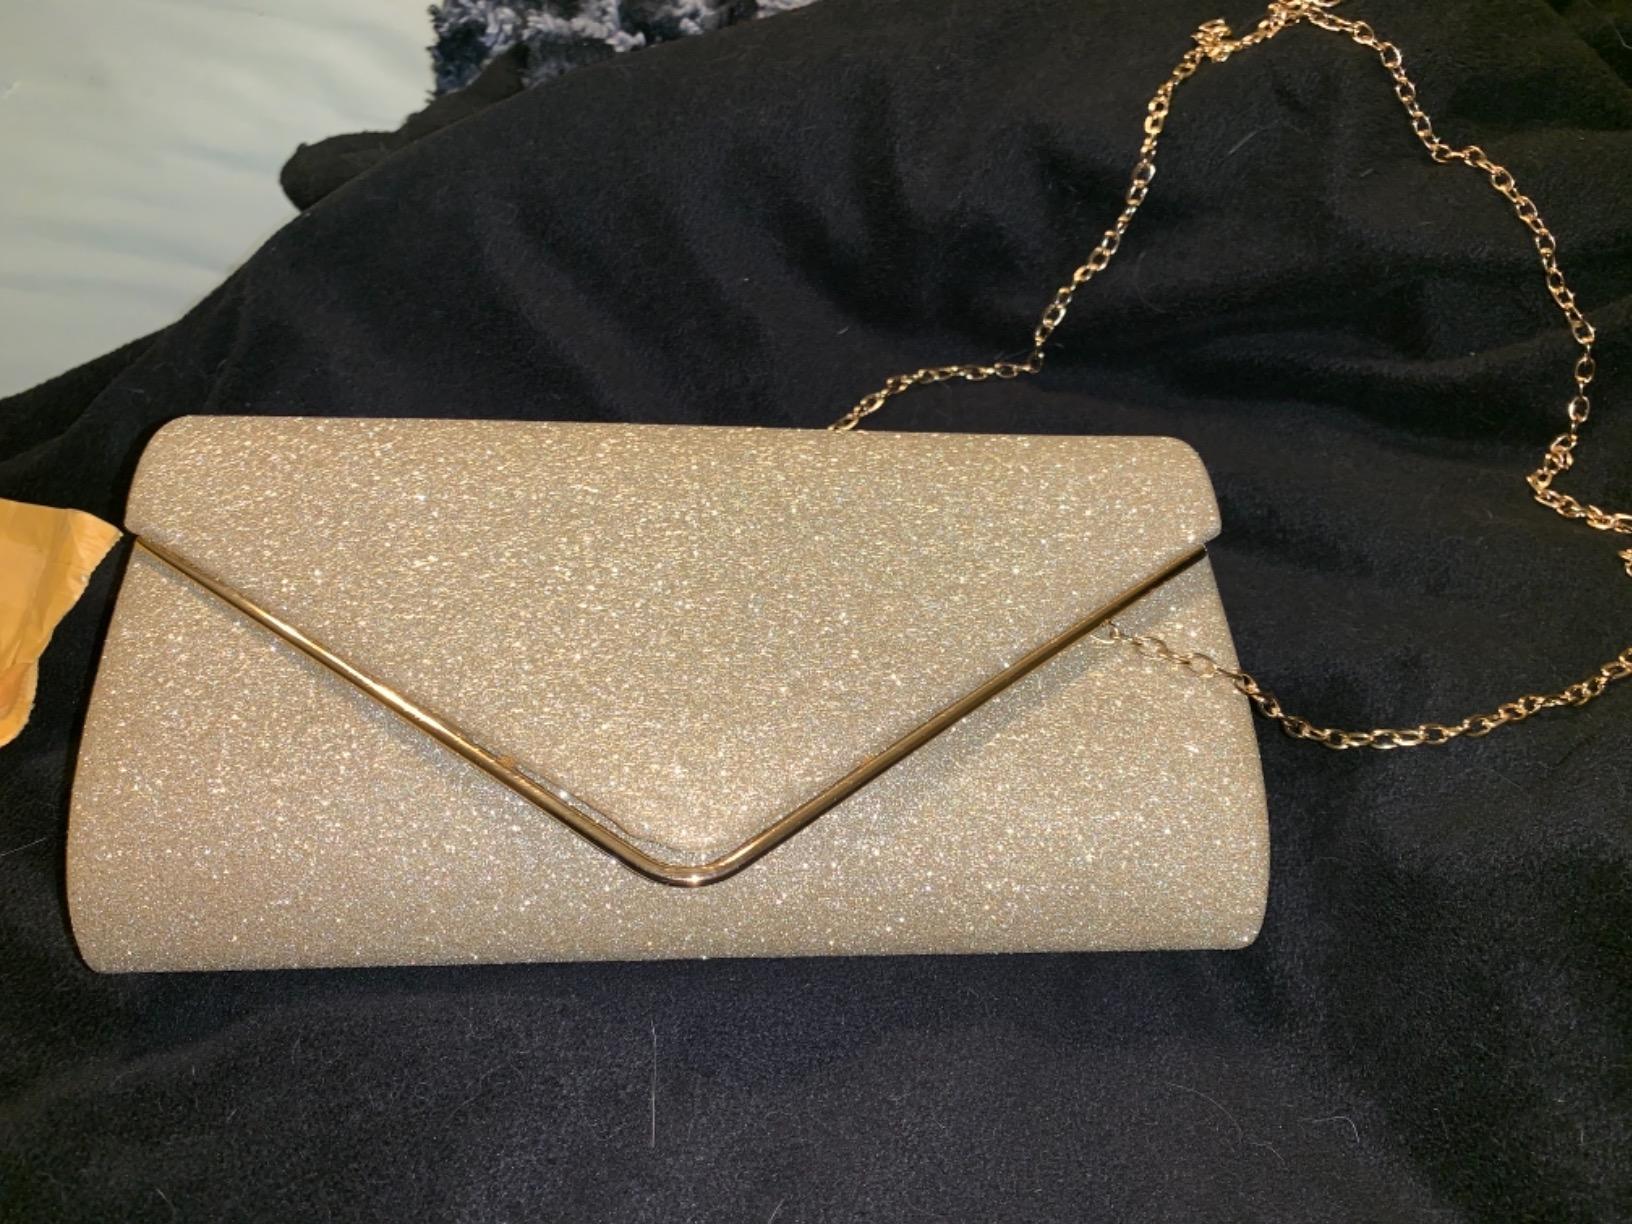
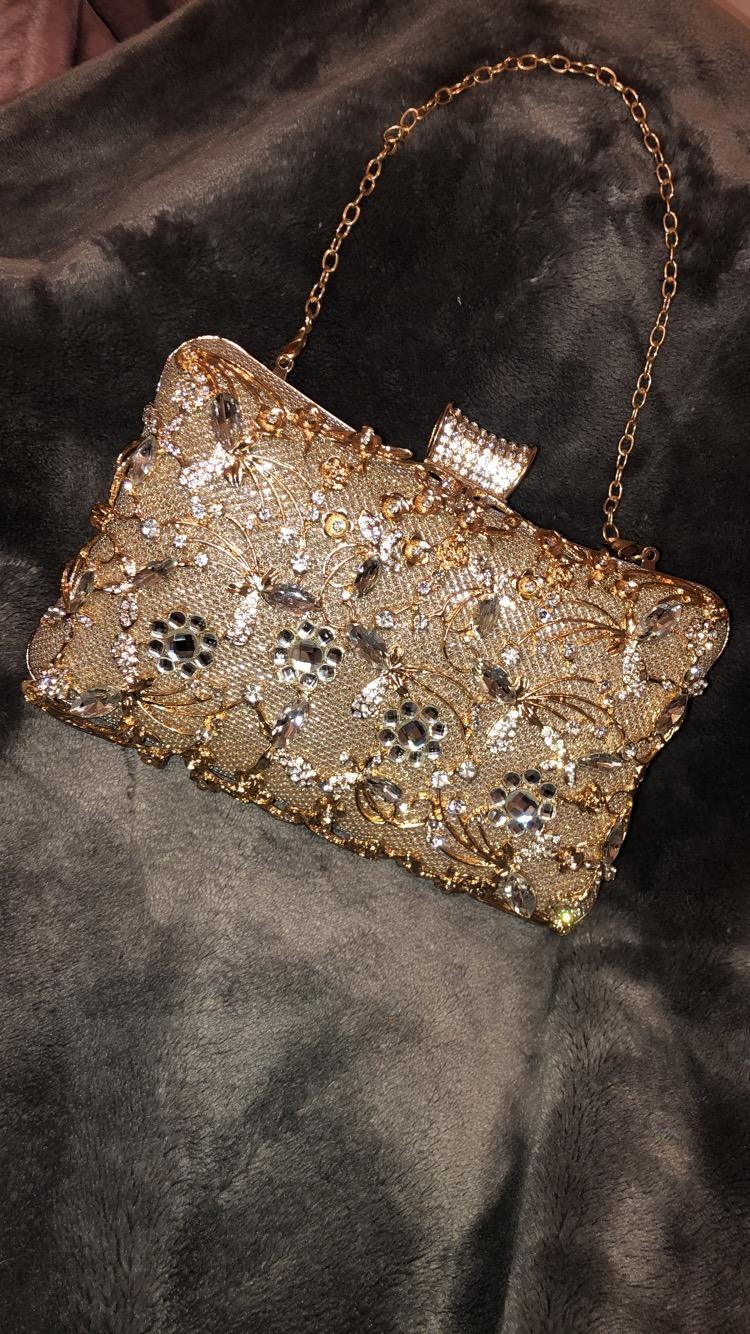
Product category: accessories_handbag
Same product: no